Matt Schwartz

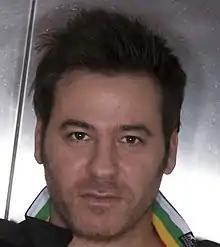
Schwartz in 2009

Matt Schwartz (born 26 October 1971) is an Israeli-British record producer, songwriter, composer, arranger, programmer, audio engineer, and DJ.